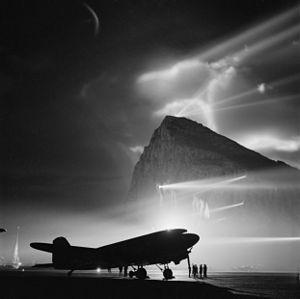
L'opération Goldeneye est un plan d'opération militaire stratégique de l'Empire britannique et des alliés de la Seconde Guerre mondiale, pour conserver le contrôle militaire stratégique du détroit de Gibraltar britannique entre 1941 et 1943, en cas de coalition entre l'Espagne du général Franco, et l'Empire allemand d'Adolf Hitler. Cette opération menée par le célèbre officier du renseignement militaire britannique et agent secret Ian Fleming inspire son œuvre de roman d'espionnage James Bond 007, avec en particulier le nom de sa villa Goldeneye, et le nom du dix-septième film de James Bond GoldenEye avec Pierce Brosnan en 1995…
Le Douglas DC-3 est un avion de transport bimoteur à hélices, produit par la compagnie américaine Douglas Aircraft entre 1936 et 1945. Sa vitesse et son rayon d'action révolutionnèrent le transport aérien.